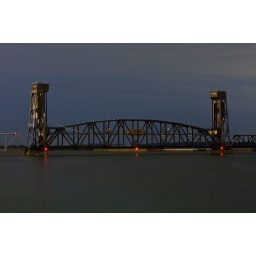
This is a train bridge going over TN river in Decatur. 30sec exposure, f5.0, iso 400.